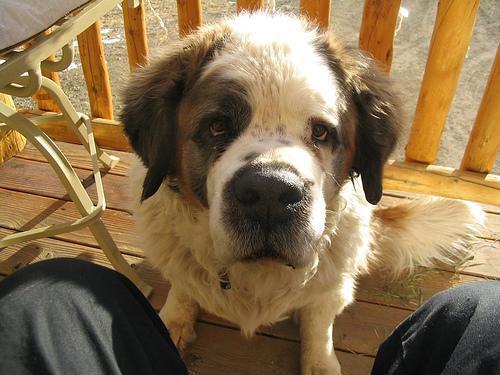
Saint_Bernard